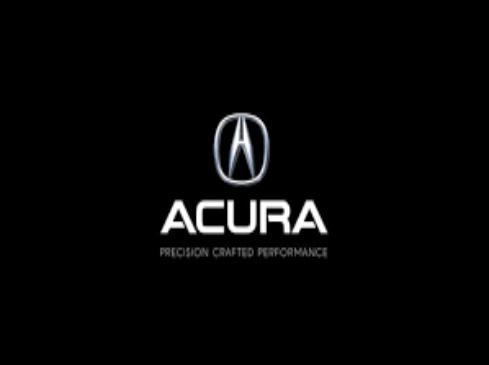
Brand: akurra
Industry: Transportation